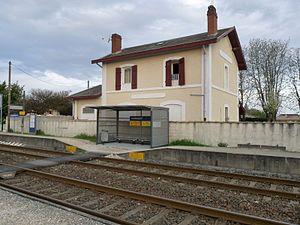
Gare de Gauriaguet, Gironde, France
La Gare de Gauriaguet est une gare ferroviaire française de la ligne de Chartres à Bordeaux-Saint-Jean située sur le territoire de la commune de Gauriaguet, dans le département de la Gironde, en région Nouvelle-Aquitaine.
Gauriaguet est une commune du Sud-Ouest de la France située dans le département de la Gironde.